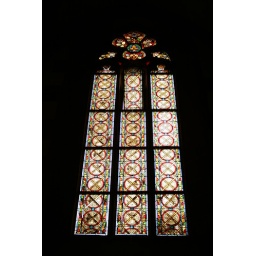
Stained glass window in Heiliggeistkirche, Heidelberg